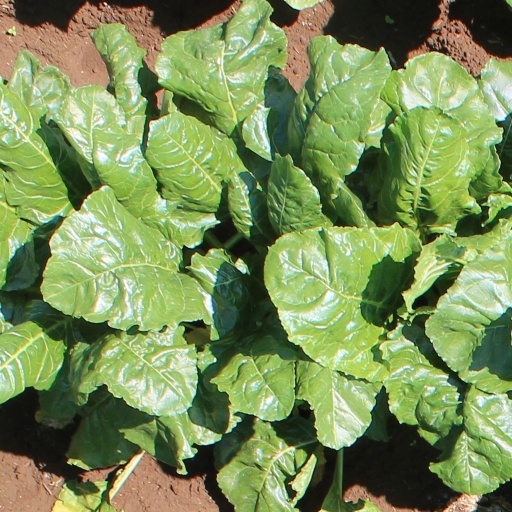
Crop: sugar beet